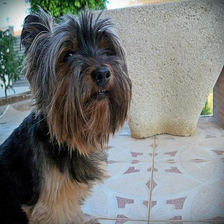
Species: dog
Breed: yorkshire terrier